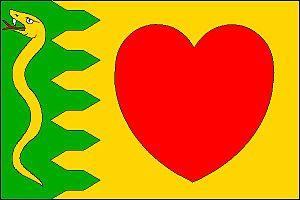
Nová Hradečná est une commune du district et de la région d'Olomouc, en République tchèque. Sa population s'élevait à 802 habitants en 2018.